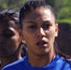
Age: 21